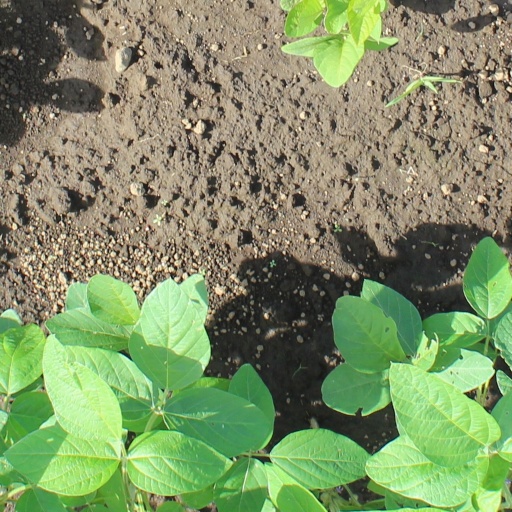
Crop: soybean